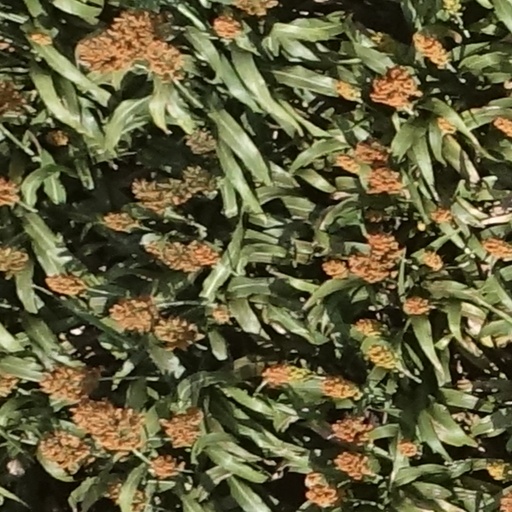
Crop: sorghum